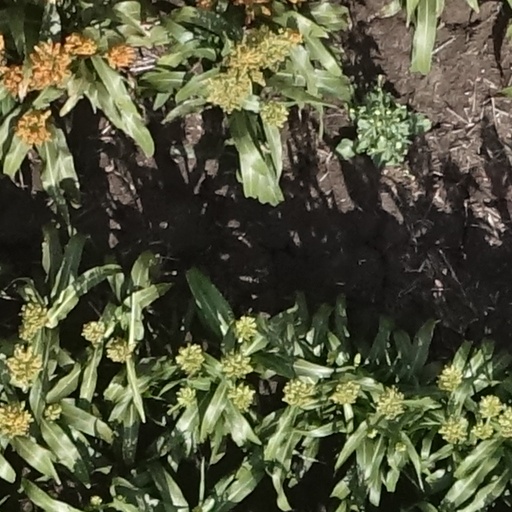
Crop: sorghum